Len Bowkett

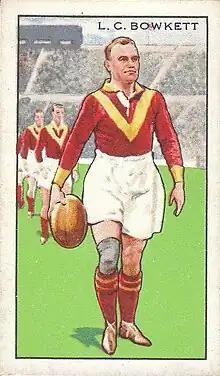
Park Drive Cigarette card featuring Len Bowkett

Len Bowkett took place in a trial match for England (RU) circa-1926, and won a cap for England (RL) while at Huddersfield in 1932 against Wales.